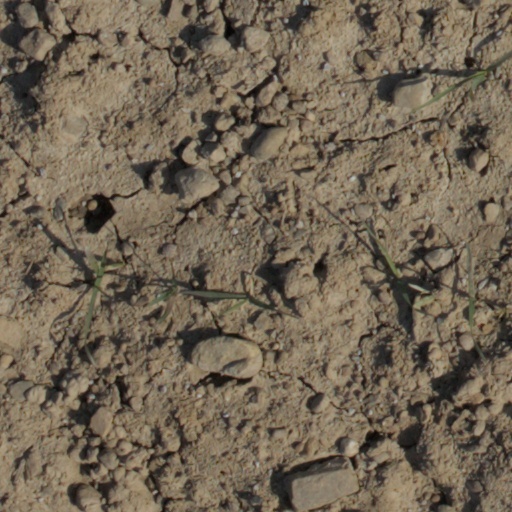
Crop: wheat